Government Engineering College, Idukki

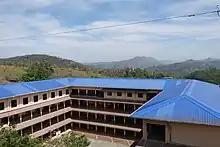
CSE & IT Departments (Mar 2022)

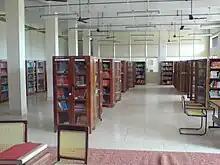
Library – book lending section

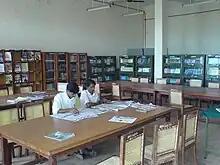
Library – Reference Section

The college has access to international journals and technical papers through the Indian National Library in Engineering (INDEST) -AICTE Consortium.